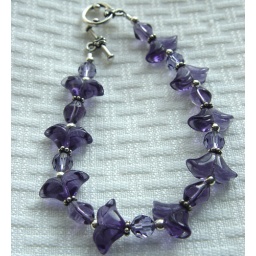
Bracelet of flowers and unusually shaped beads made in Germany from vintage molds. Swarovski crystal and sterling silver spacers.